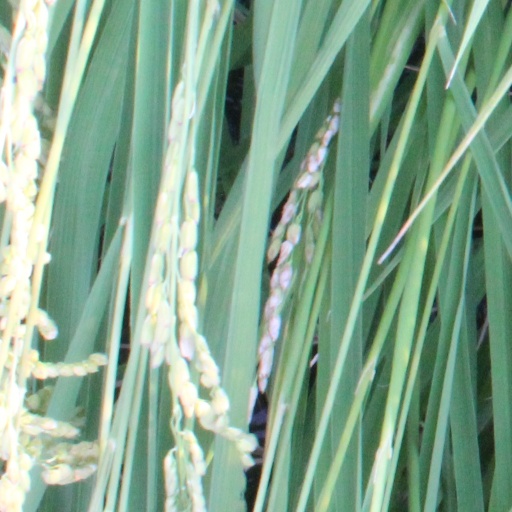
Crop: rice